Manning Johnson

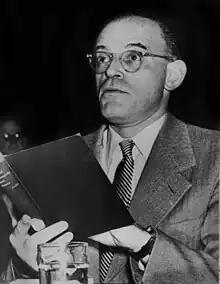
In the 1930s, Johnson worked closely with James S. Allen (pseudonym of Sol Auerbach), whose 1932 and 1936 books on Negro Liberation contained maps of the "Black Belt" as the basis of a Negro Soviet Republic (here, on March 24, 1953)

From 1930 to 1939, Manning Johnson was a member of the Communist Party USA; he left shortly after the announcement of the Hitler-Stalin Pact. He served as a national organizer for the Trade Union Unity League. From 1931 to 1932, he served as a District agitation propaganda director for Buffalo, New York. From 1932 to 1934, he was district organizer for Buffalo. In 1935, Manning Johnson ran as a Communist Party candidate for New York's 22nd Congressional District for the United States House of Representatives. From 1936 to 1939, he served on the Party's National Committee, National Trade Union Commission, and Negro Commission. Fellow members of the Party's national Negro Commission were: James S. Allen, Elizabeth Lawson, Robert Minor, and George Blake Charney. Johnson knew Steve Nelson "very well." From 1930 "until the American party, on the surface, severed" ties, the CPUSA followed the Communist International ("Comintern").